Webbery, Alverdiscott

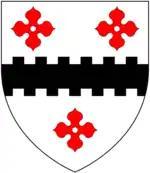
Arms of "Wibbery of Wibbery" (Pole): "Argent, a fess embattled counter-embattled sable between three caterfoils gules"

Webbery then passed to the "de Wibbery" family which, as was usual during the reign of King Edward I (1272-1307), adopted its surname from its seat. Simon de Wibbery is recorded as being lord of the manor in 1314. It remained the seat of this family for several generations until the male line failed and it passed to the Lippingcott family, by marriage to the heiress Jane Wibbery, daughter of John Wibbery and sister and co-heiress of William Wibbery.